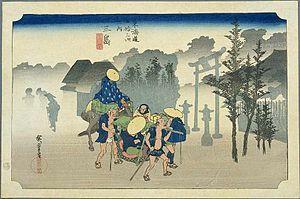
Les principales écoles ukiyo-e, cette forme picturale japonaise qui s'étend du XVIIᵉ siècle au XXᵉ siècle, ont irrigué l'évolution stylistique et technique de l’ukiyo-e pendant toute cette période. Ces écoles, fondées par un maître et poursuivies par son élève le plus talentueux et ses successeurs, se sont succédé ou ont cohabité, chacune se distinguant des autres par des apports touchant au style ou à la technique.
Les Cinquante-trois Stations du Tōkaidō, dans l'édition Hōeidō présentée ici, sont une série d'estampes japonaises créées par Hiroshige après son premier voyage empruntant la route du Tōkaidō en 1832. Cette route, reliant la capitale du shogun, Edo, à la capitale impériale, Kyoto, est l'axe principal du Japon de l'époque. C'est également la plus importante des « Cinq Routes », les cinq artères majeures du Japon, créées ou développées pendant l'ère Edo pour améliorer le contrôle du pouvoir central sur l'ensemble du pays.
Utagawa Hiroshige est un dessinateur, graveur et peintre japonais. Il se distingue par des séries d'estampes sur le mont Fuji et sur Edo, dessinant de façon évocatrice les paysages et l'atmosphère de la ville, en reprenant les instants de la vie quotidienne de la ville avant sa transformation à l'ère Meiji.
Mishima-shuku était la onzième des cinquante-trois stations du Tōkaidō durant la période Edo du Japon. Elle est située à Mishima, préfecture de Shizuoka.
Les formats de l’ukiyo-e utilisés pour les estampes japonaises les plus fréquemment rencontrés sont le format ōban et le format chūban.